Saint-Groux

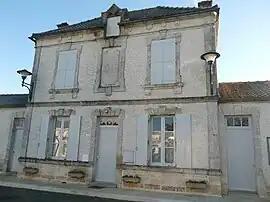
Town hall

Saint-Groux is a commune in the Charente department in southwestern France.